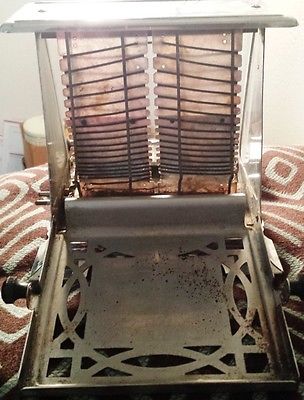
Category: toaster